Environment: real
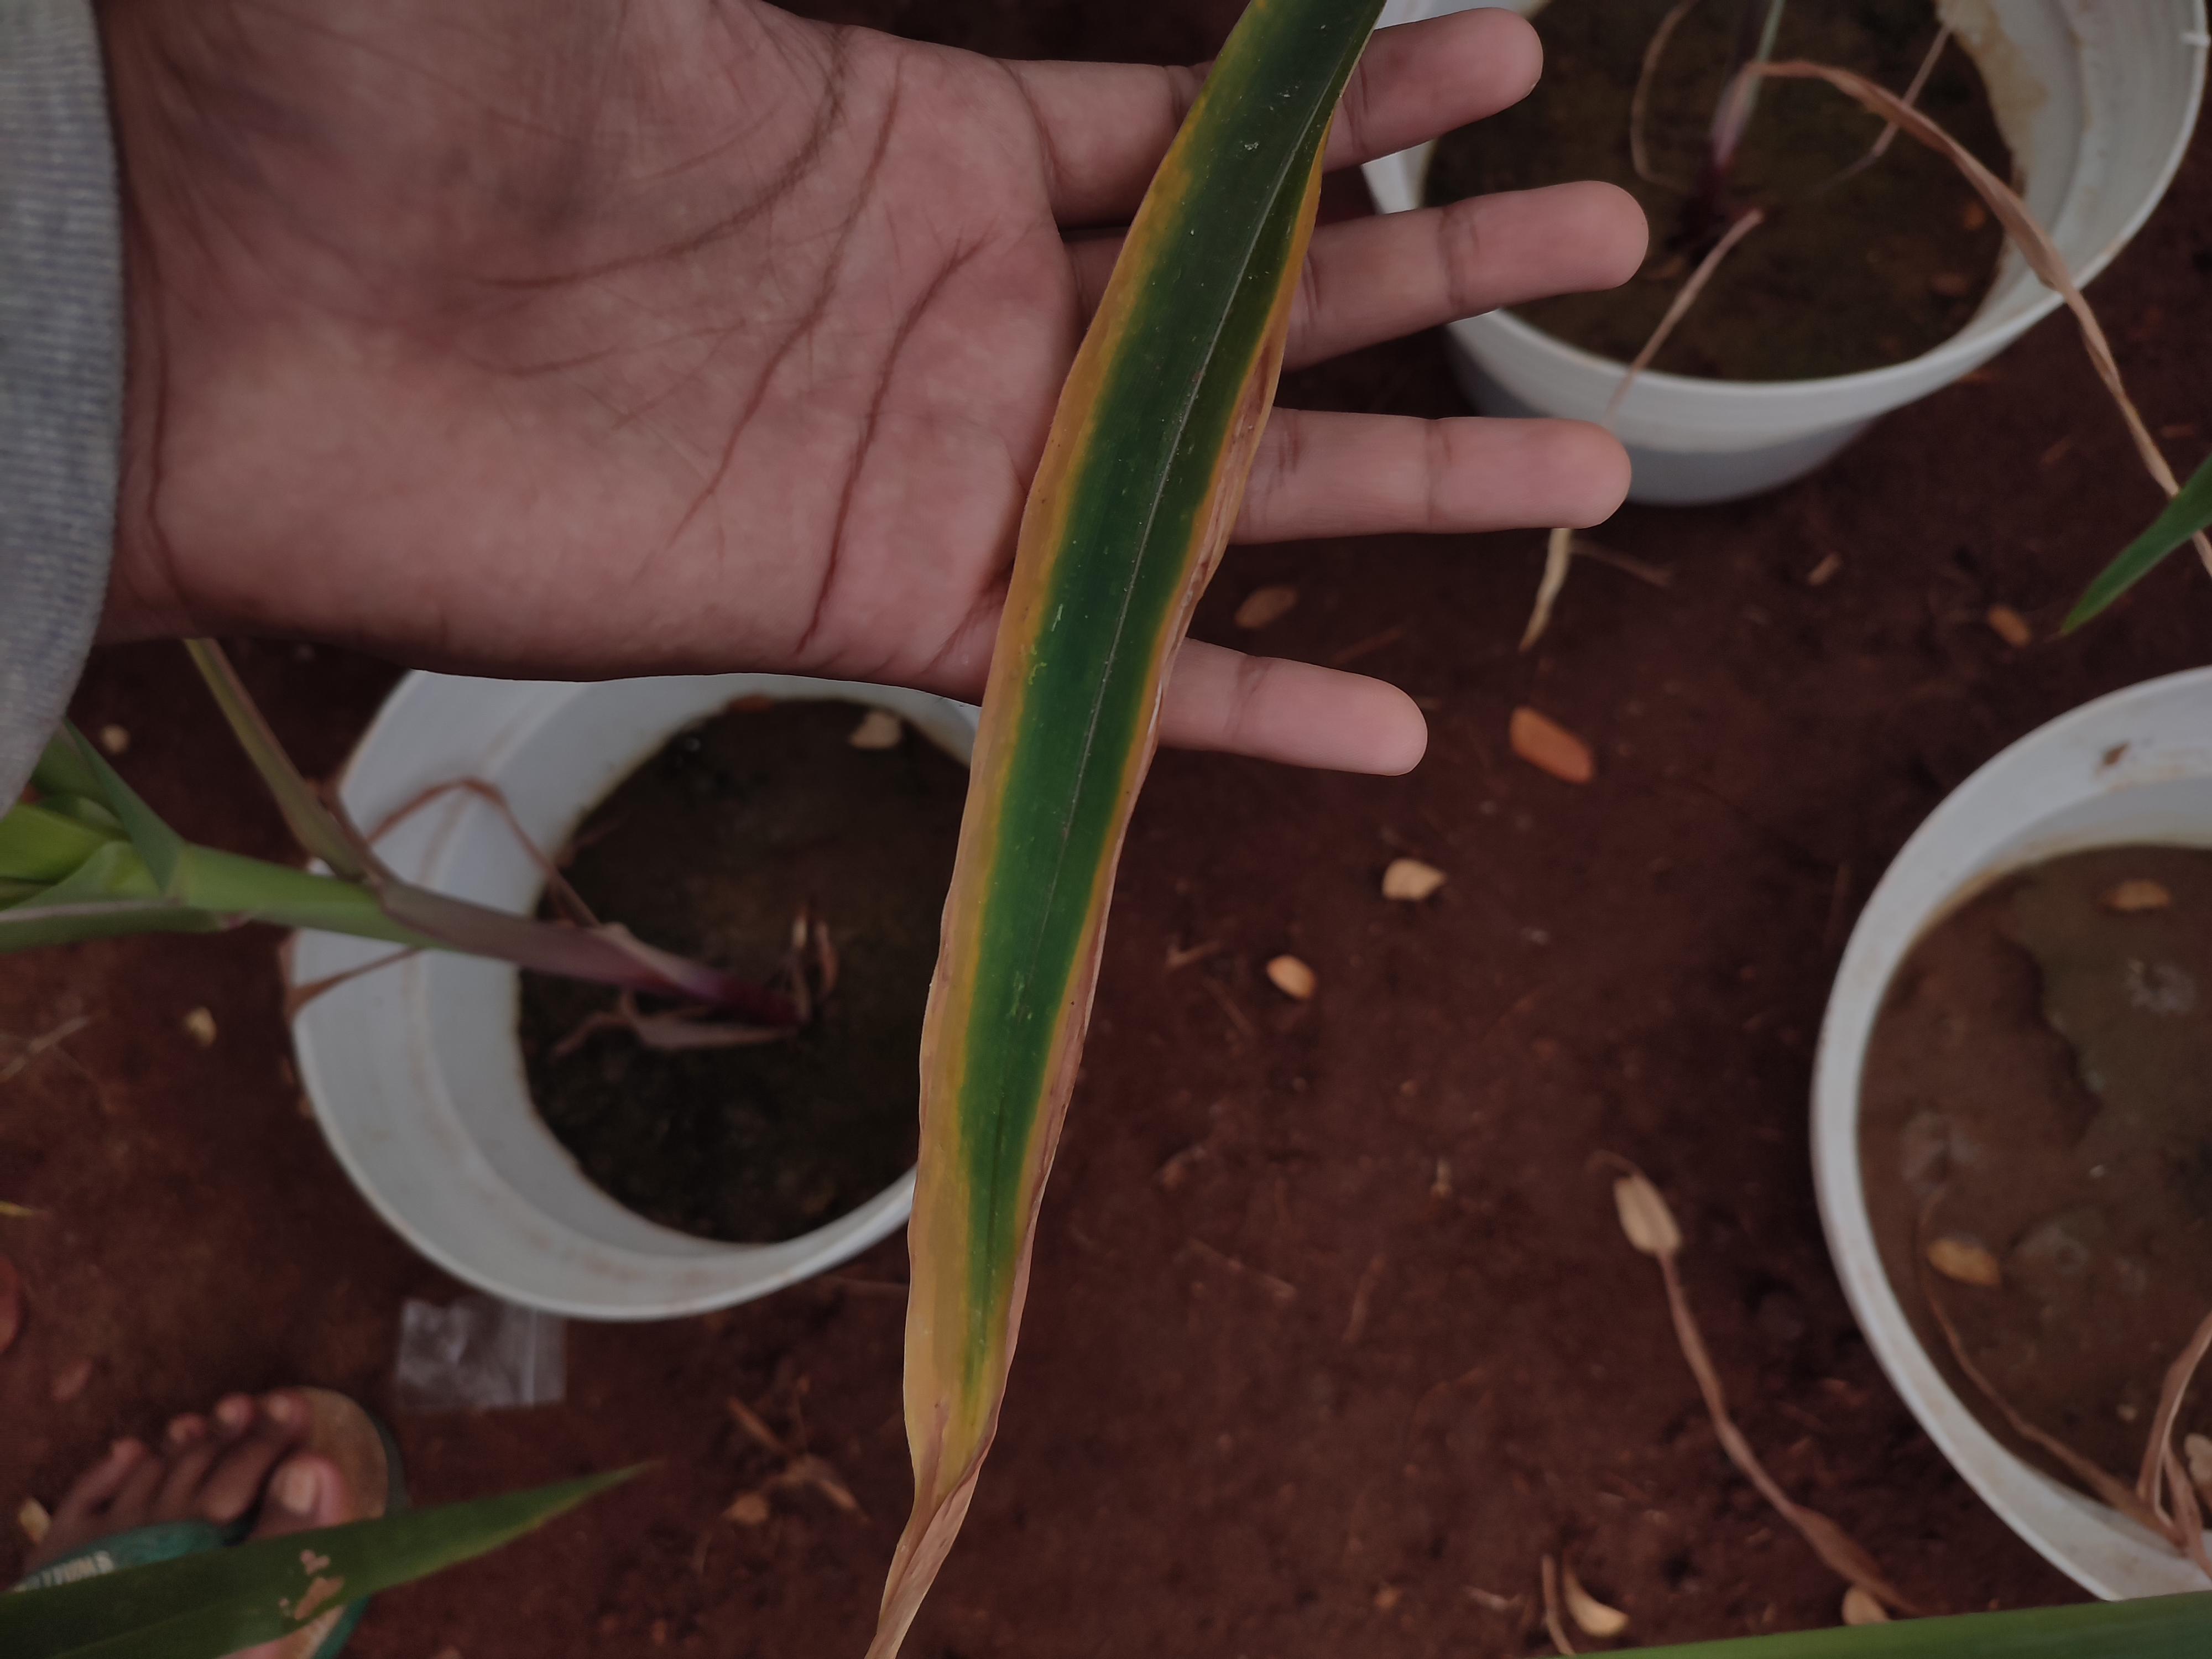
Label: potassium_deficiency